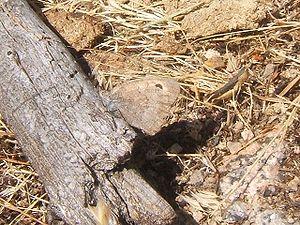
Le Misis, Lycaon ou Bioculé est un lépidoptère (papillon) appartenant à la famille des Nymphalidae, à la sous-famille des Satyrinae et au genre Hyponephele.